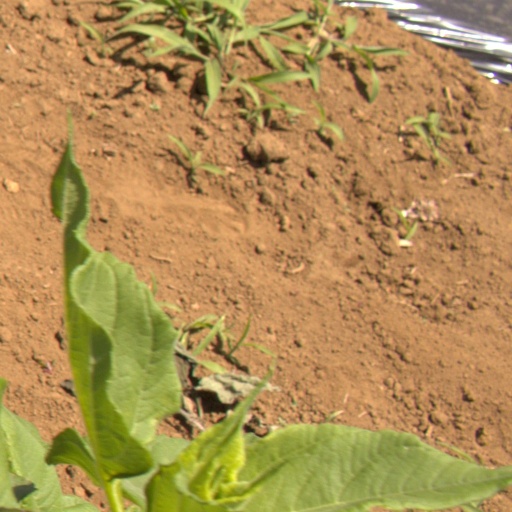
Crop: Jerusalem artichoke